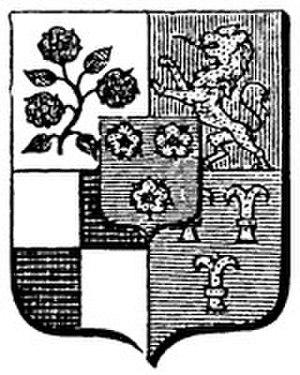
Le Château de Bouloc-lez-Ceilhes est un édifice des XVIIᵉ et XVIIIᵉ siècles détruit en 1964. Construit sur la position d'un fort du haut Moyen Âge, son emplacement se situe aujourd'hui sous un plan d'eau de la commune de Ceilhes-et-Rocozels, dans l'Hérault.
Ceilhes-et-Rocozels est une commune française située dans le département de l'Hérault en région Occitanie.